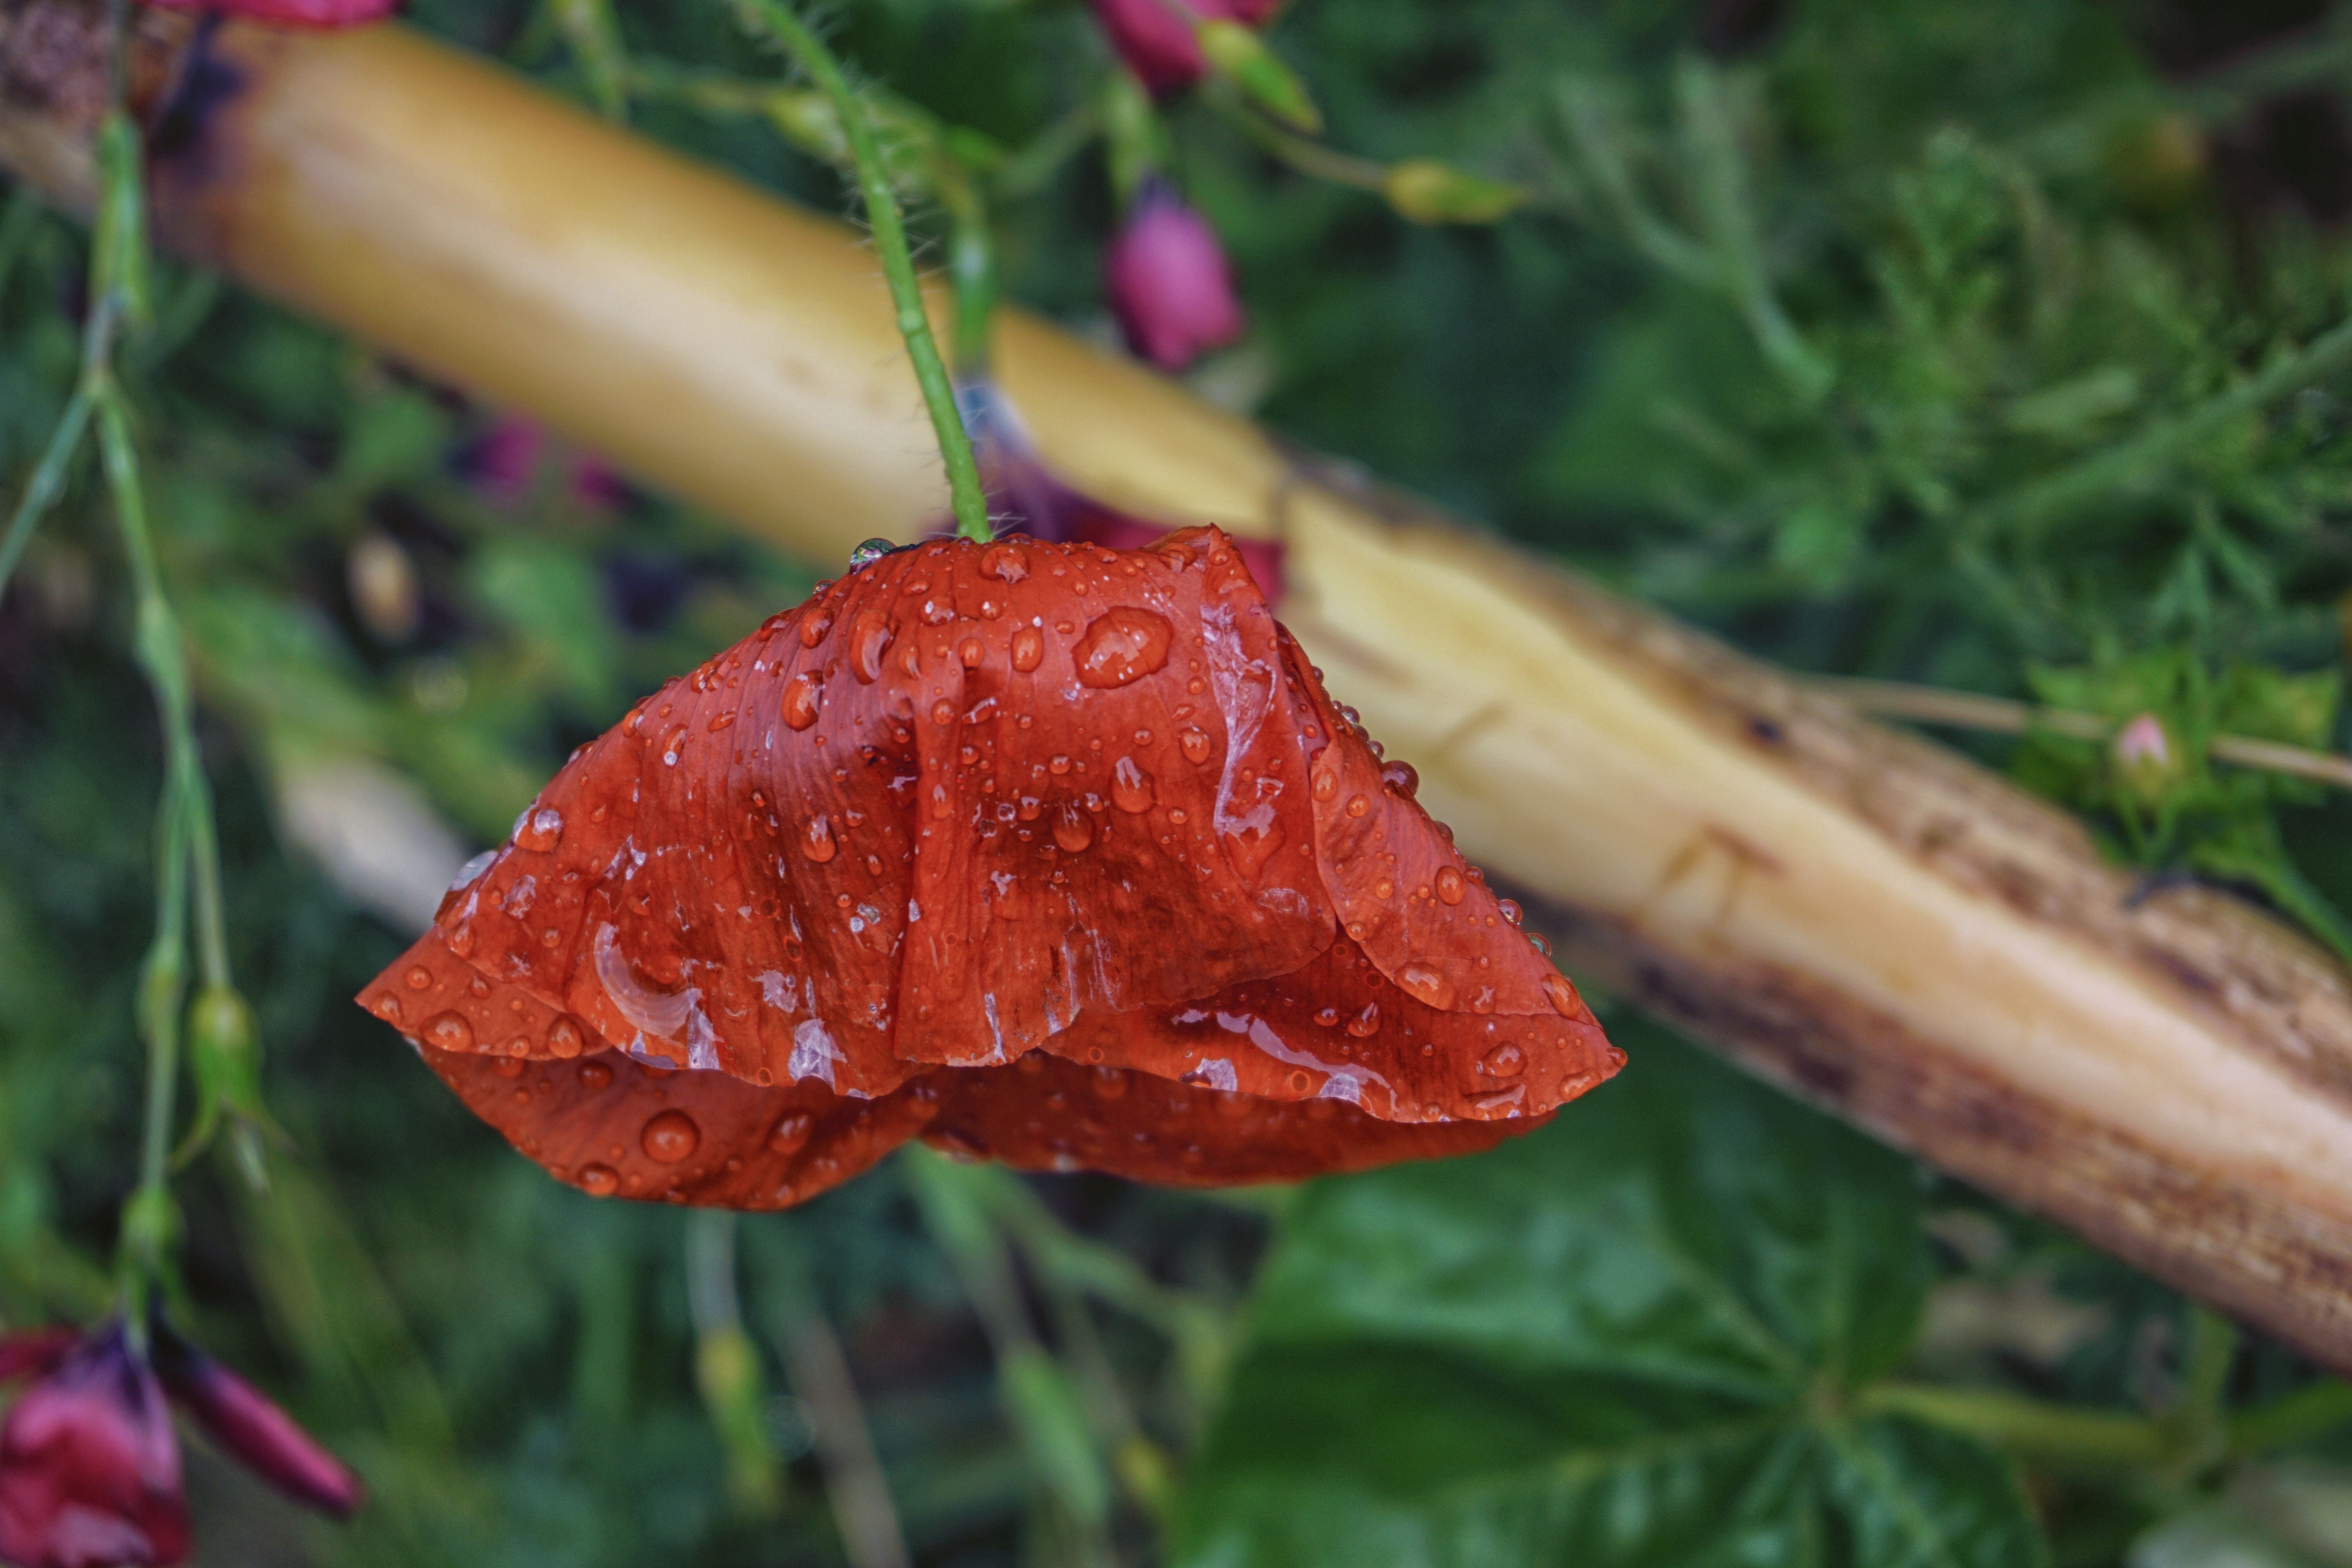
tree, nature, grass, drop, plant, field, lawn, rain, leaf, flower, wet, country, summer, red, produce, autumn, botany, flora, wildflower, close up, petals, shrub, poppy, flowering, drops of water, macro photography, flowering plant, plant stem, land plant